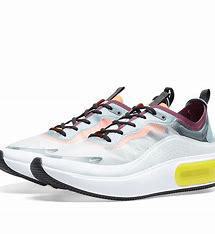
Brand: Nike
Model: Air Max DIA